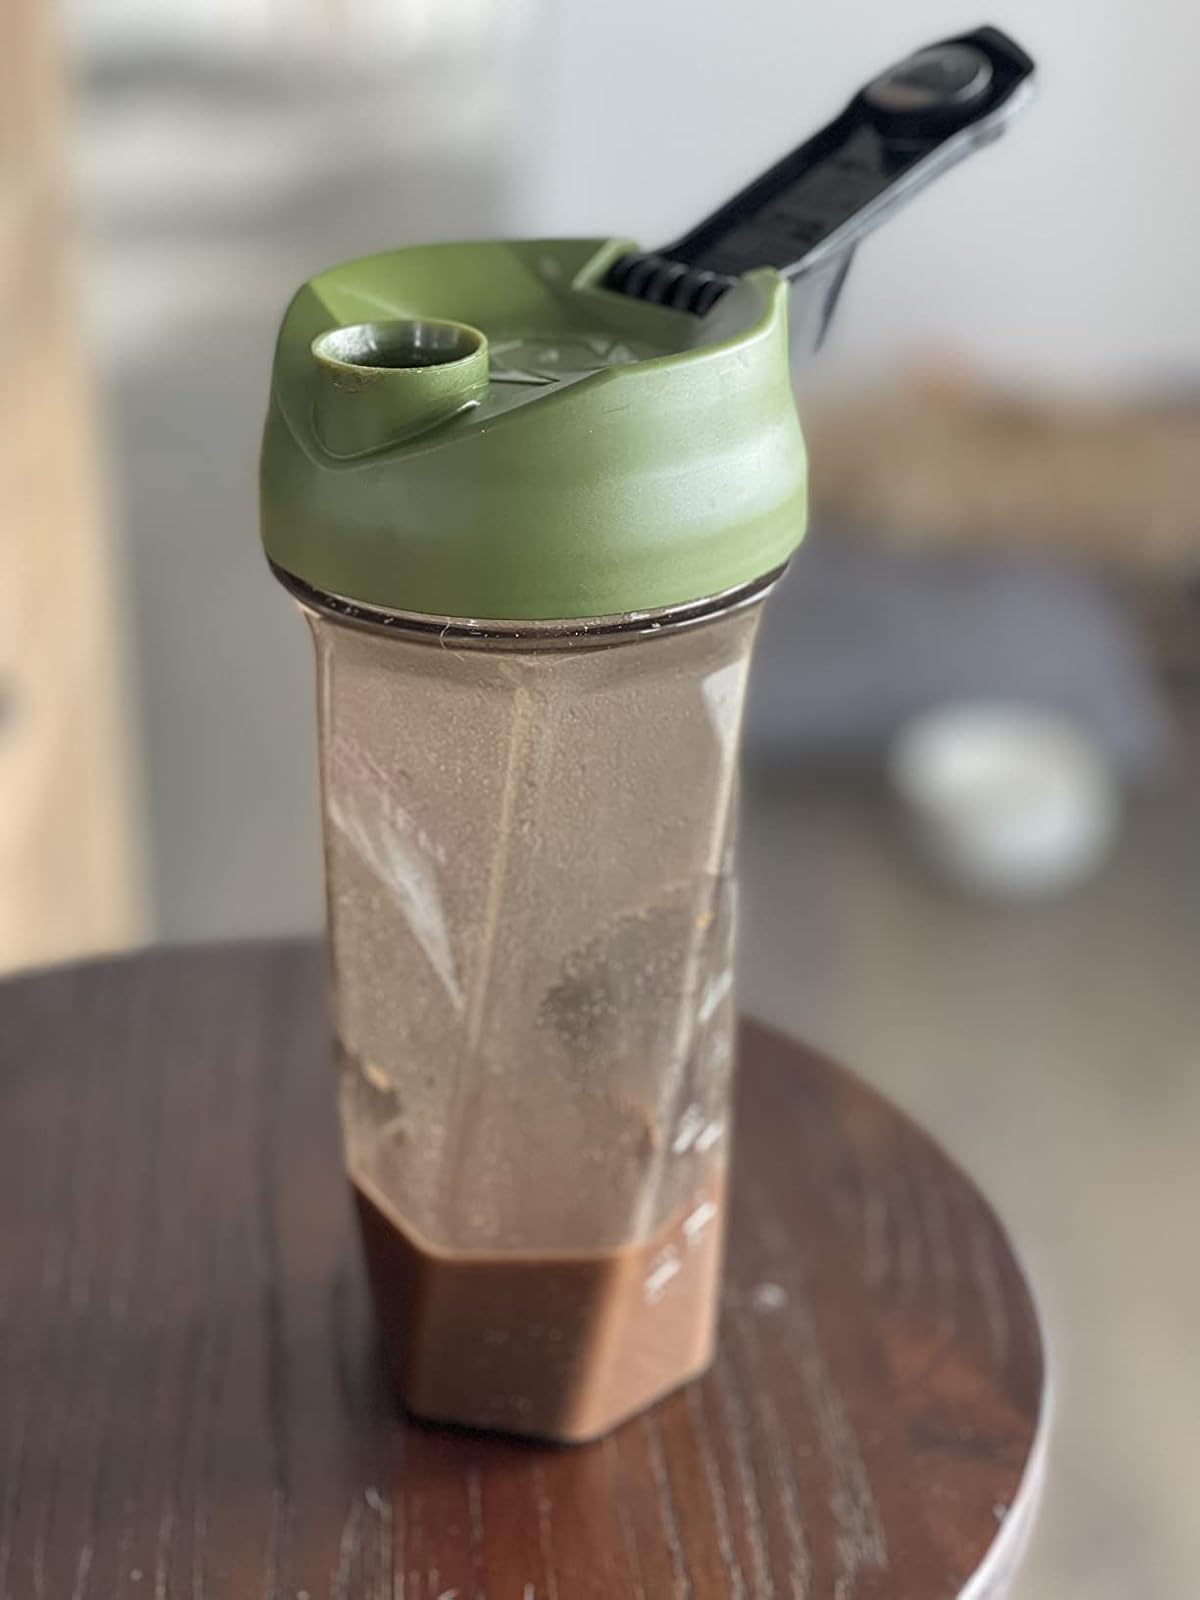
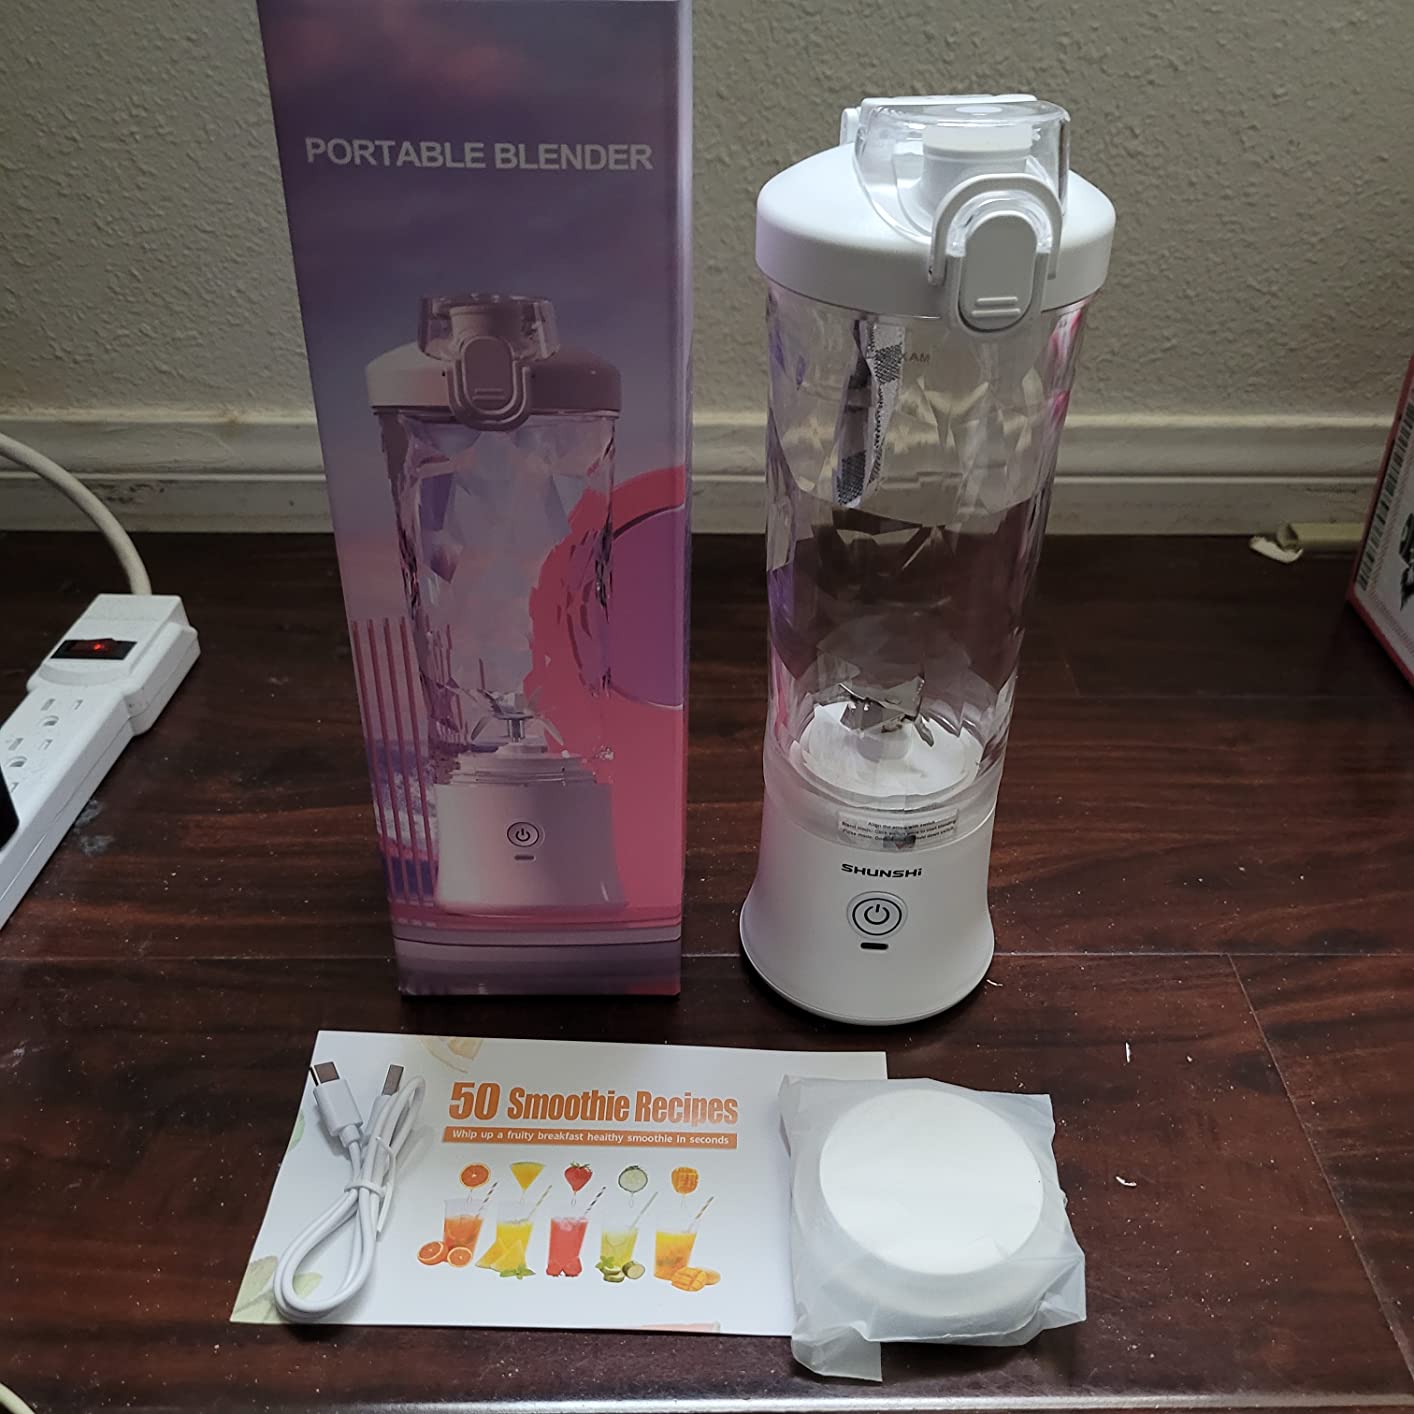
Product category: items_blender
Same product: no